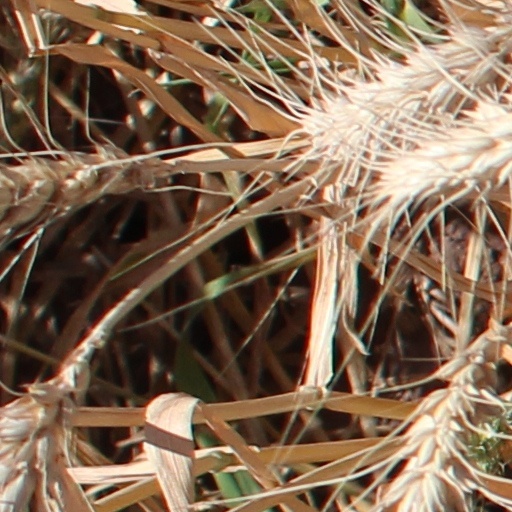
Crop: wheat